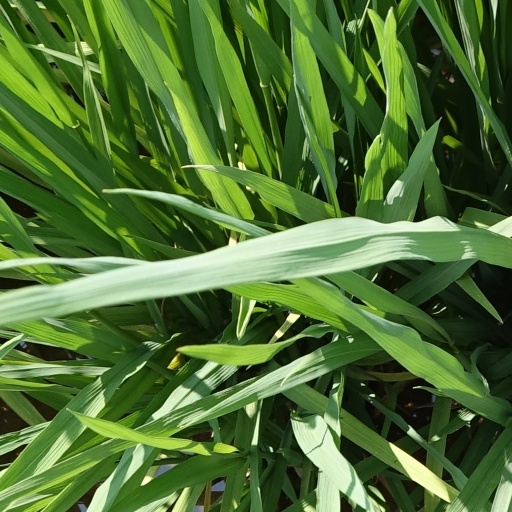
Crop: rice